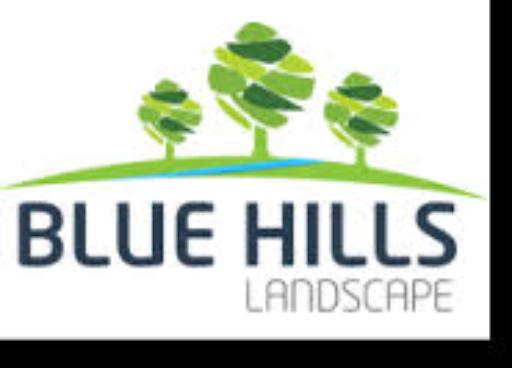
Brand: Blue Hills
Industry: Others